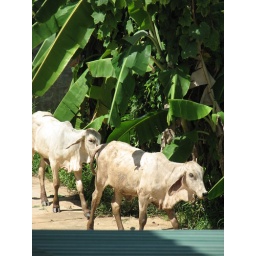
cows by my house